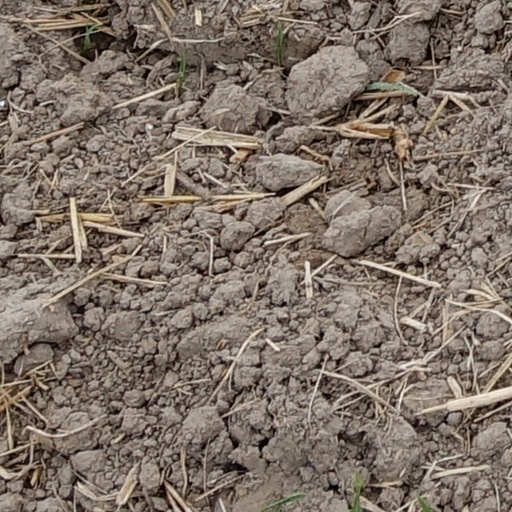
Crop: wheat